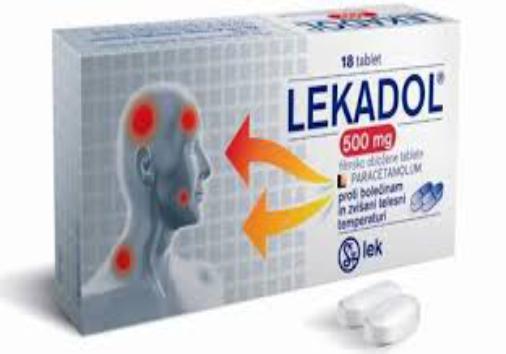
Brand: lekadol
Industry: Medical